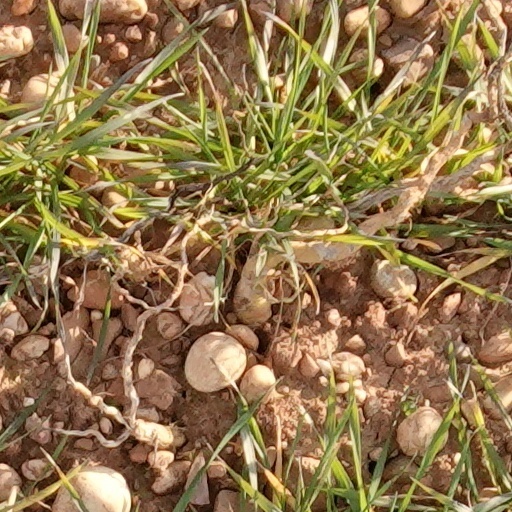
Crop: wheat